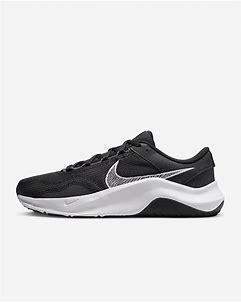
Brand: Nike
Model: Legend Essential 3 Next Nature